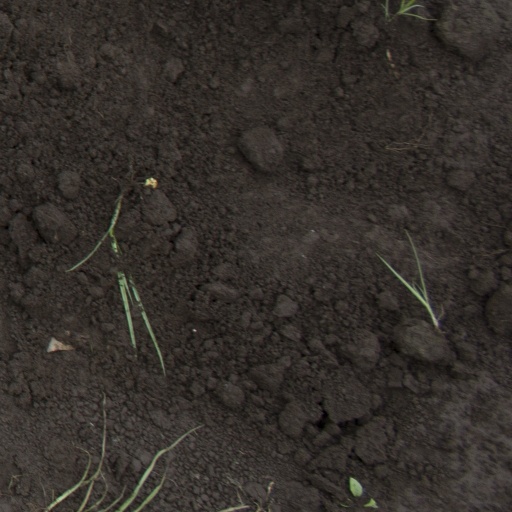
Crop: soybean